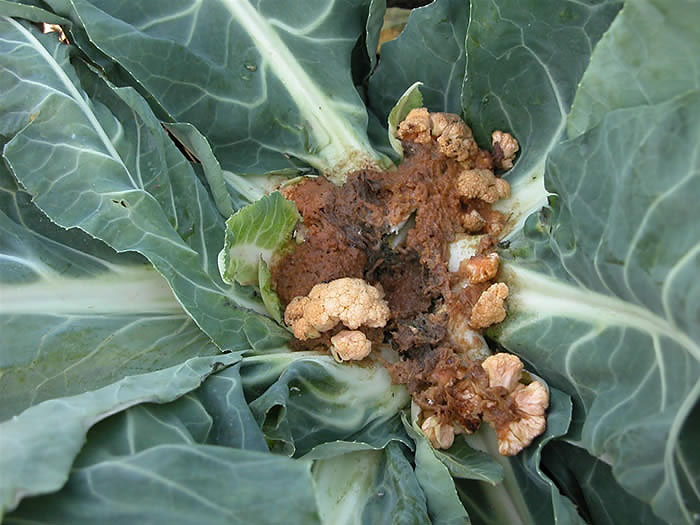
Label: Bacterial spot rot